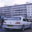
Label: automobile